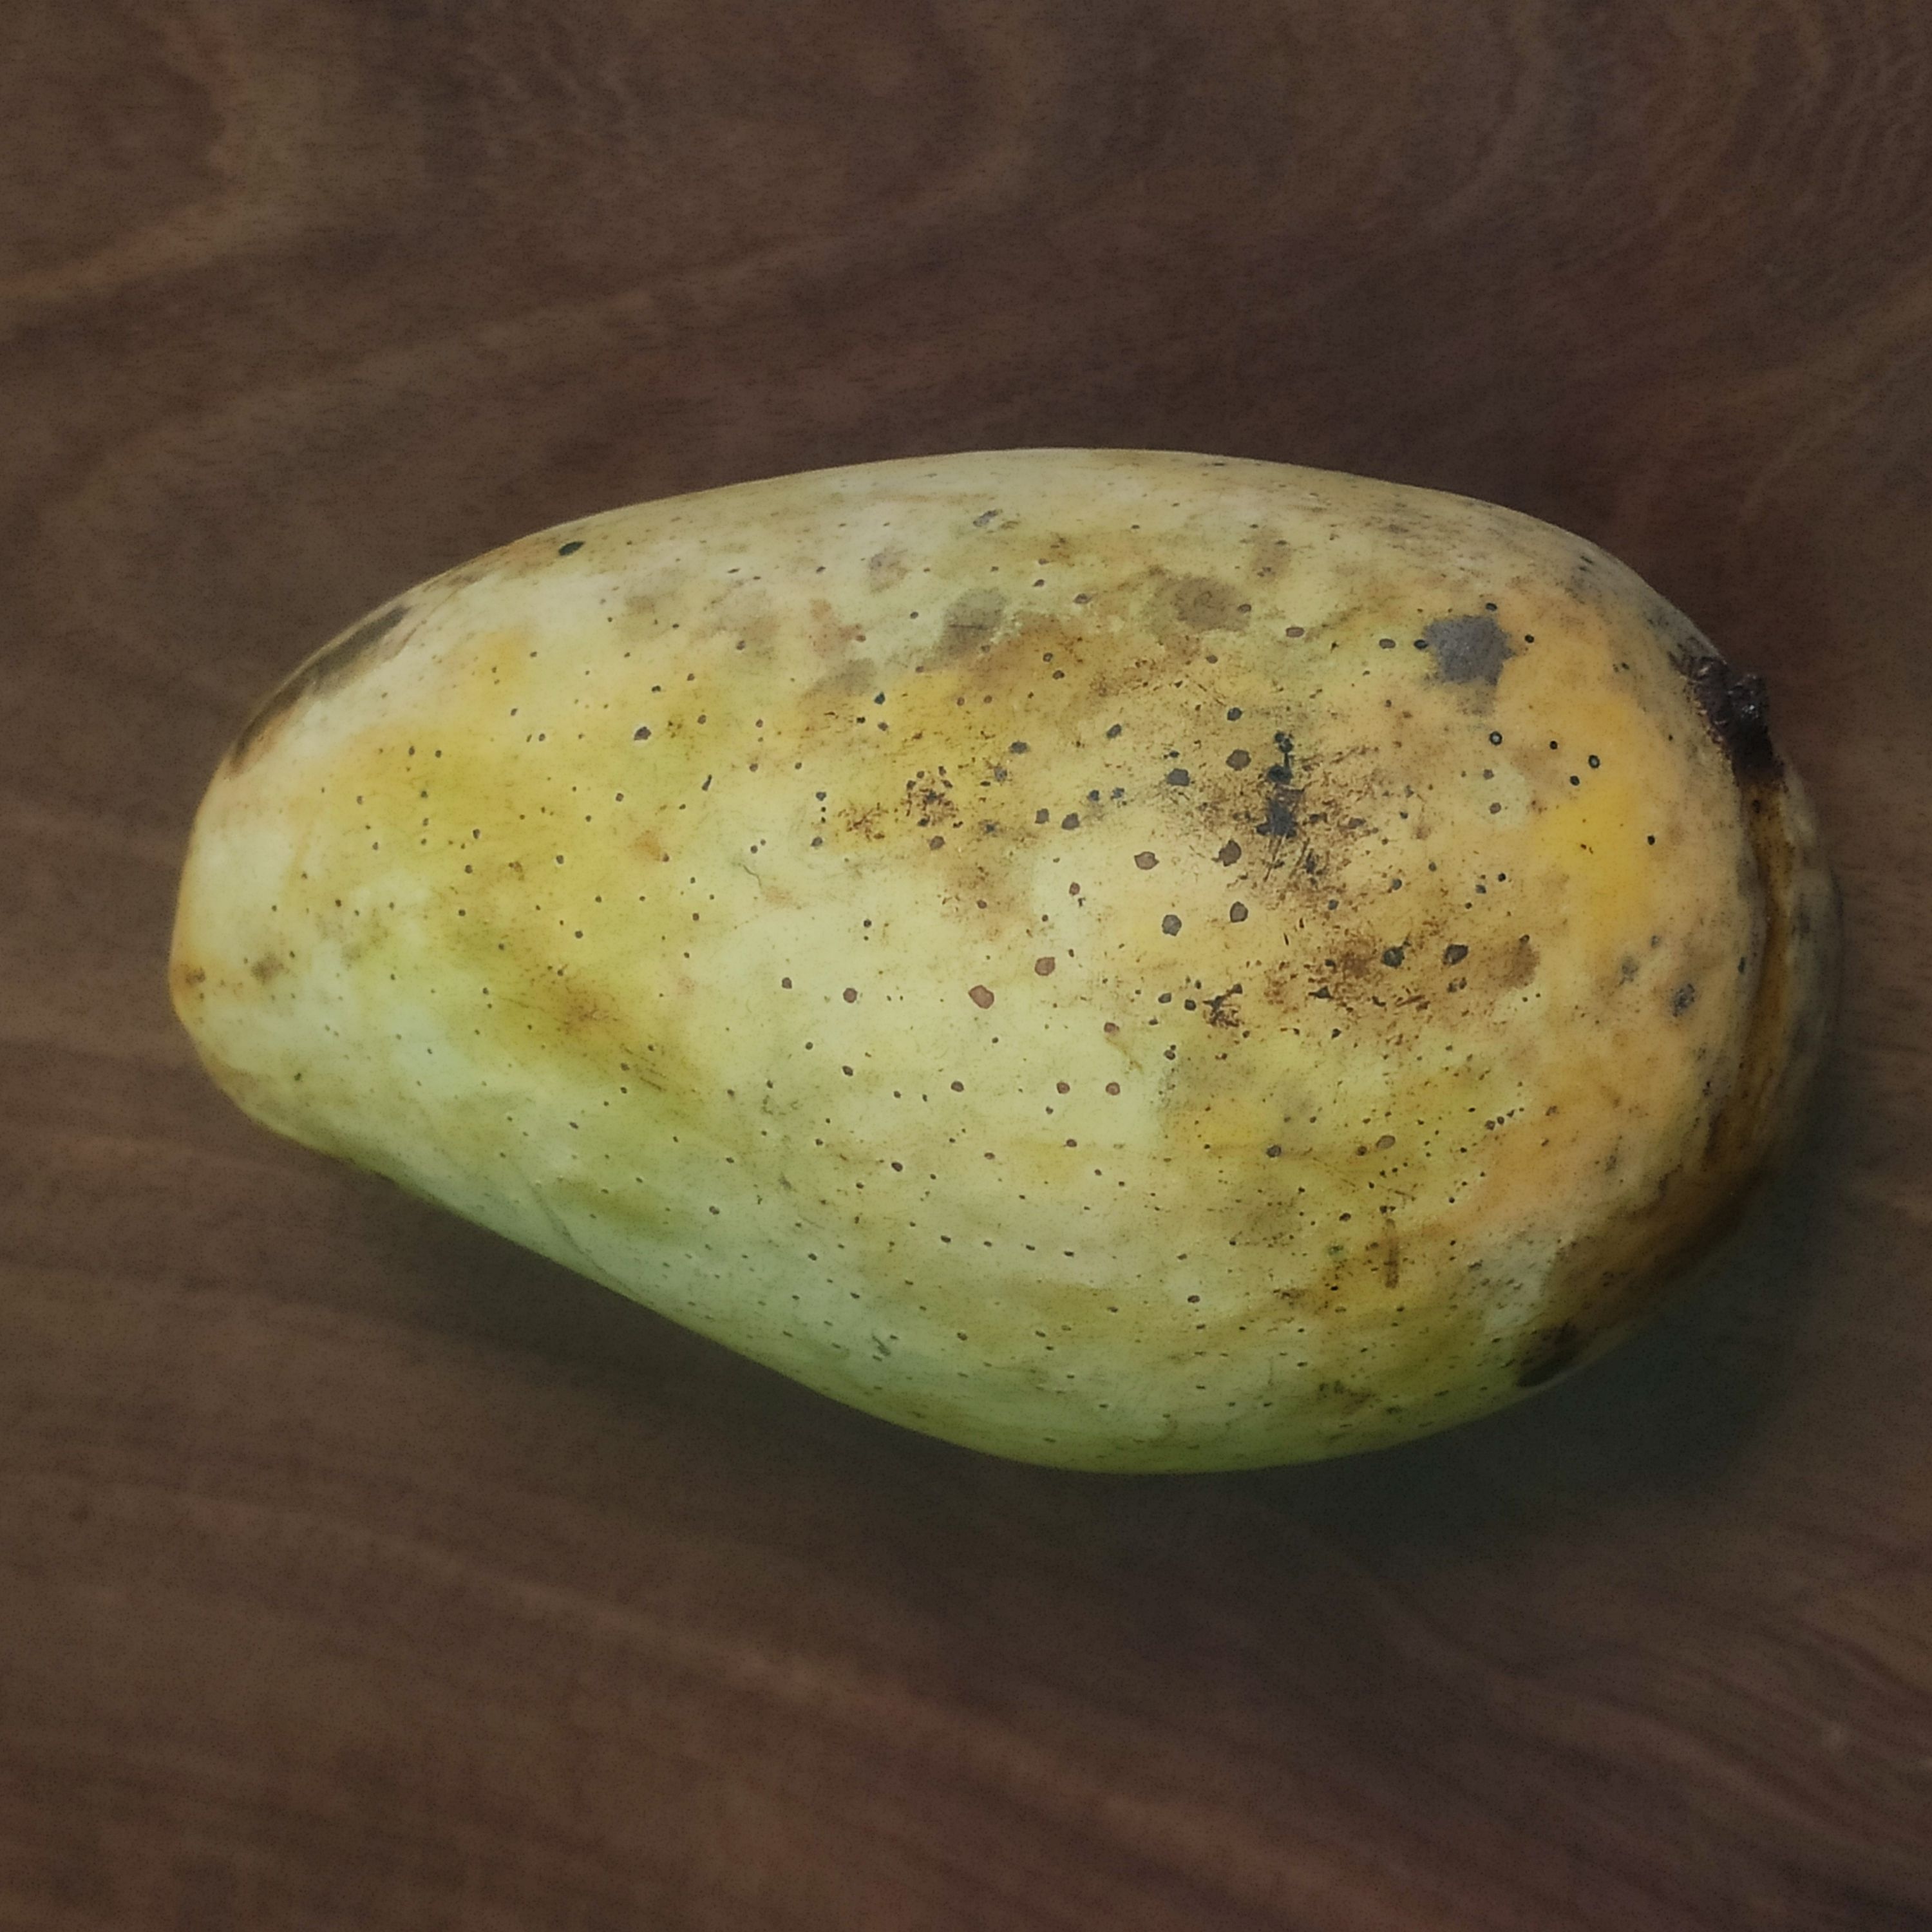
Fruit: mango
Grade: 2nd-grade